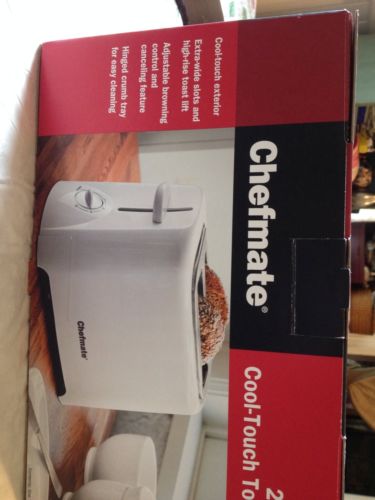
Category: toaster